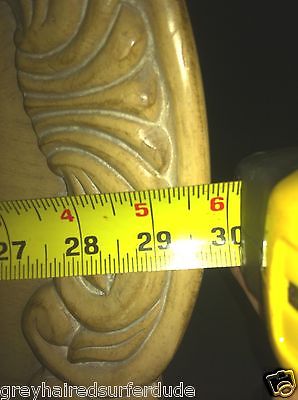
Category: table